Basildon Park

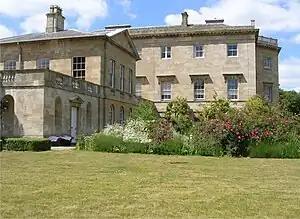
The South Pavilion and corps de logis. In 1978, the South Pavilion (the former laundry) was converted into a private house for Lord and Lady Iliffe following their donation of the main house to the National Trust.

Returning to England in 1769, possessed of vast wealth (estimated at between £250,000 and £500,000) he purchased Ackworth Park in his native Yorkshire. In 1770, he acquired the Gillingham Manor estate, Dorset, an estate of some . This purchase enabled him to become Member of Parliament for the constituency of Shaftesbury. To further his political aspirations he required a house suitable for entertaining and indicative of his wealth conveniently nearer to London than the distant counties of Yorkshire and Dorset.